Spartan Health Sciences University

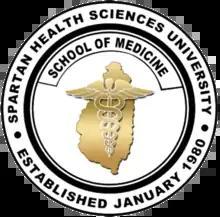
Spartan Health Sciences University logo

Spartan Health Sciences University is a private, for-profit medical school located in Vieux Fort, Saint Lucia, in the Caribbean. Spartan confers upon its graduates the Doctor of Medicine (MD) degree. Spartan graduates are eligible to practice medicine in 46 US states, and focuses on graduating doctors to work in the United States.